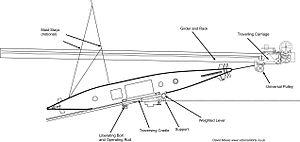
Louis Brennan, très honorable ordre du Bain, était un ingénieur mécanicien et inventeur irlando-australien.